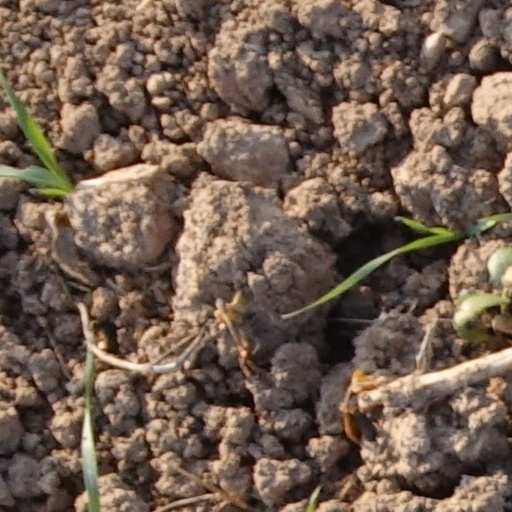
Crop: wheat